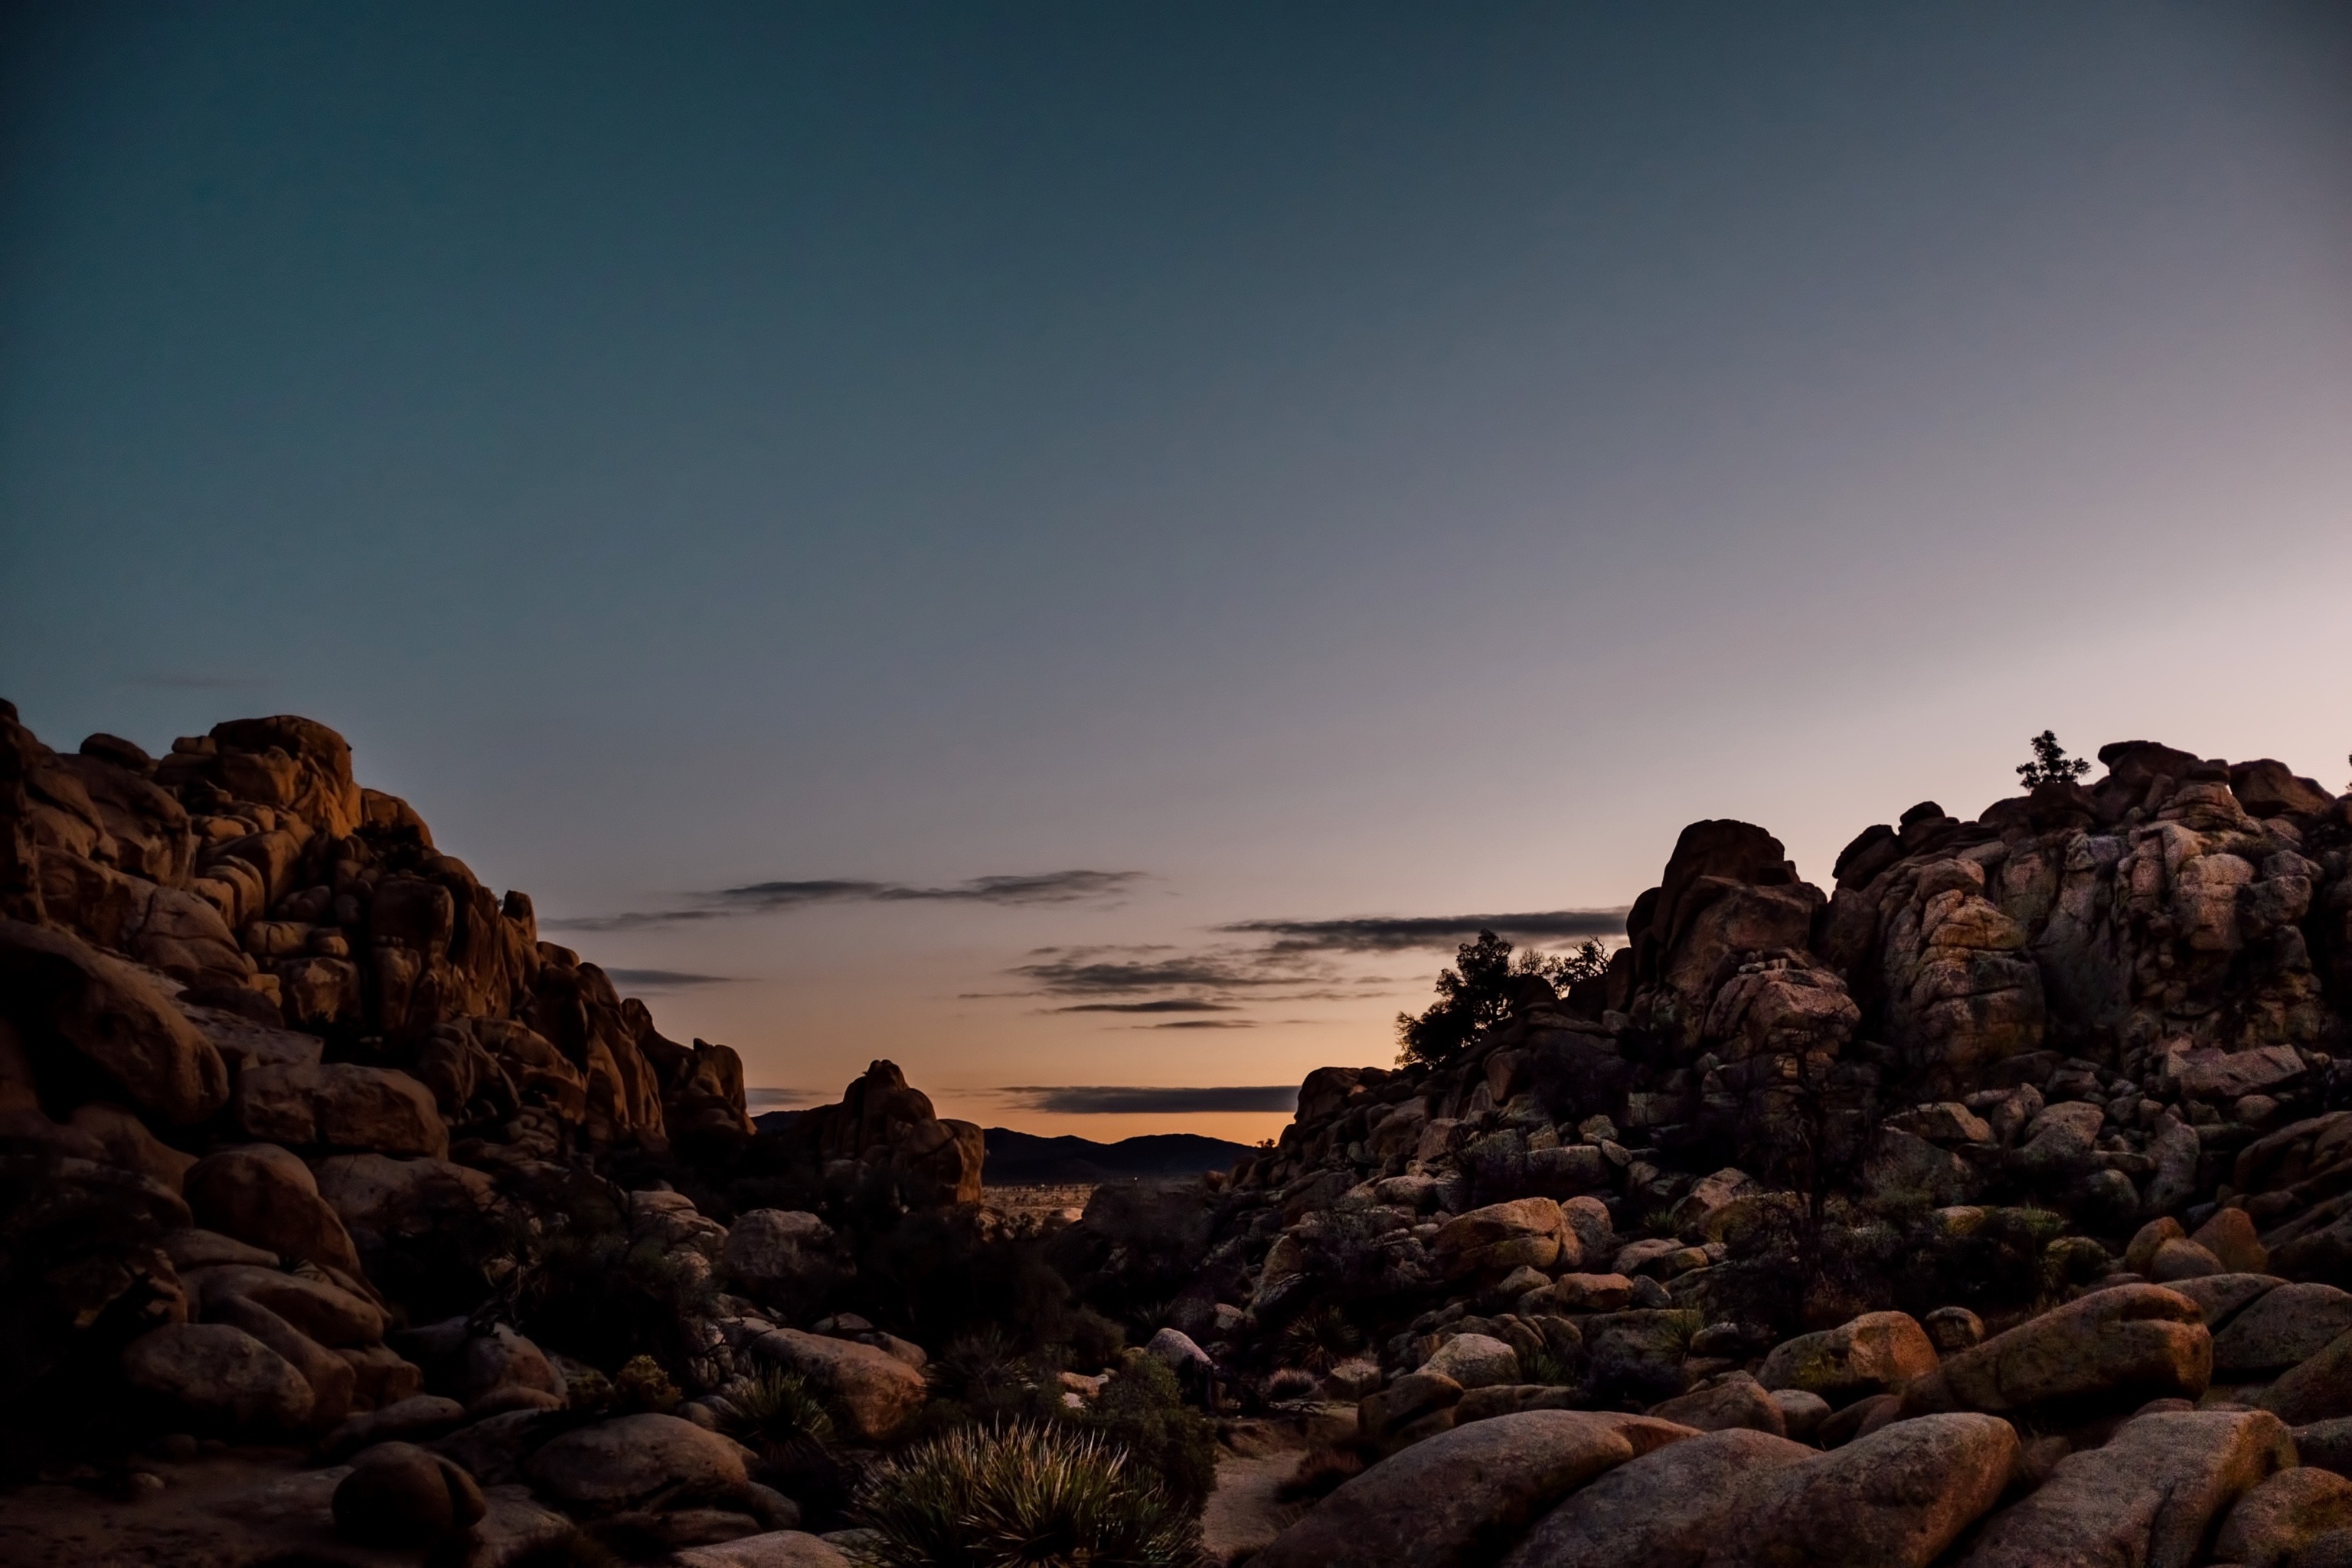
beach, landscape, sea, coast, nature, rock, ocean, horizon, mountain, cloud, sky, sunrise, sunset, sunlight, morning, hill, shore, wave, dawn, formation, cliff, dusk, evening, reflection, bay, terrain, material, cape, natural environment